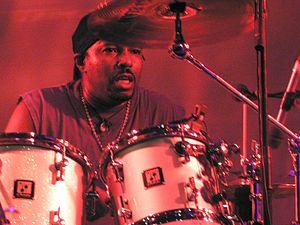
G. Calvin Weston, né le 6 juin 1959 à Philadelphie, est un batteur de jazz/funk.